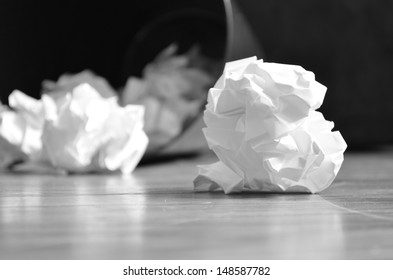
Label: paper